Maupin Carbon Dragon

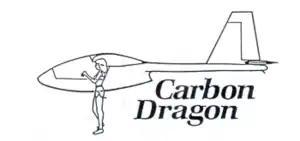
Carbon Dragon logo from the 1988 sales brochure

The Maupin Carbon Dragon is an American, high-wing, single-seat, glider that was designed by Jim Maupin and made available as plans for amateur construction. Plans are no longer available.